Richard Naiff

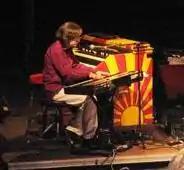
Naiff playing keyboards in 2003

Richard Naiff is a British pianist and flautist from London who has performed with the bands Soulsec, The Catacoustics, The Waterboys and The Icicle Works. Naiff is a classically trained musician, having joined the Guildhall School of Music at age ten. The Irish music website Cluas.com describes Naiff as "phenomenally talented".